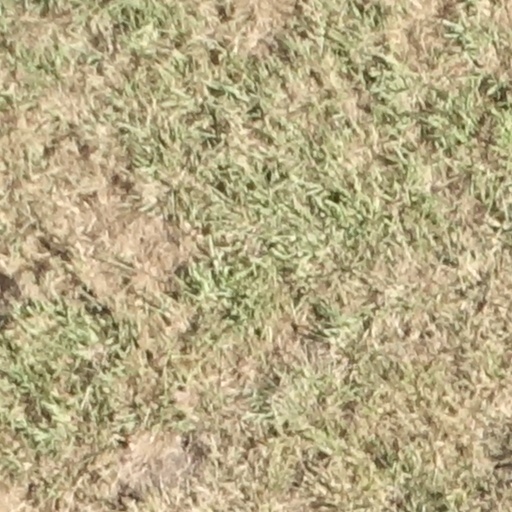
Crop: sorghum